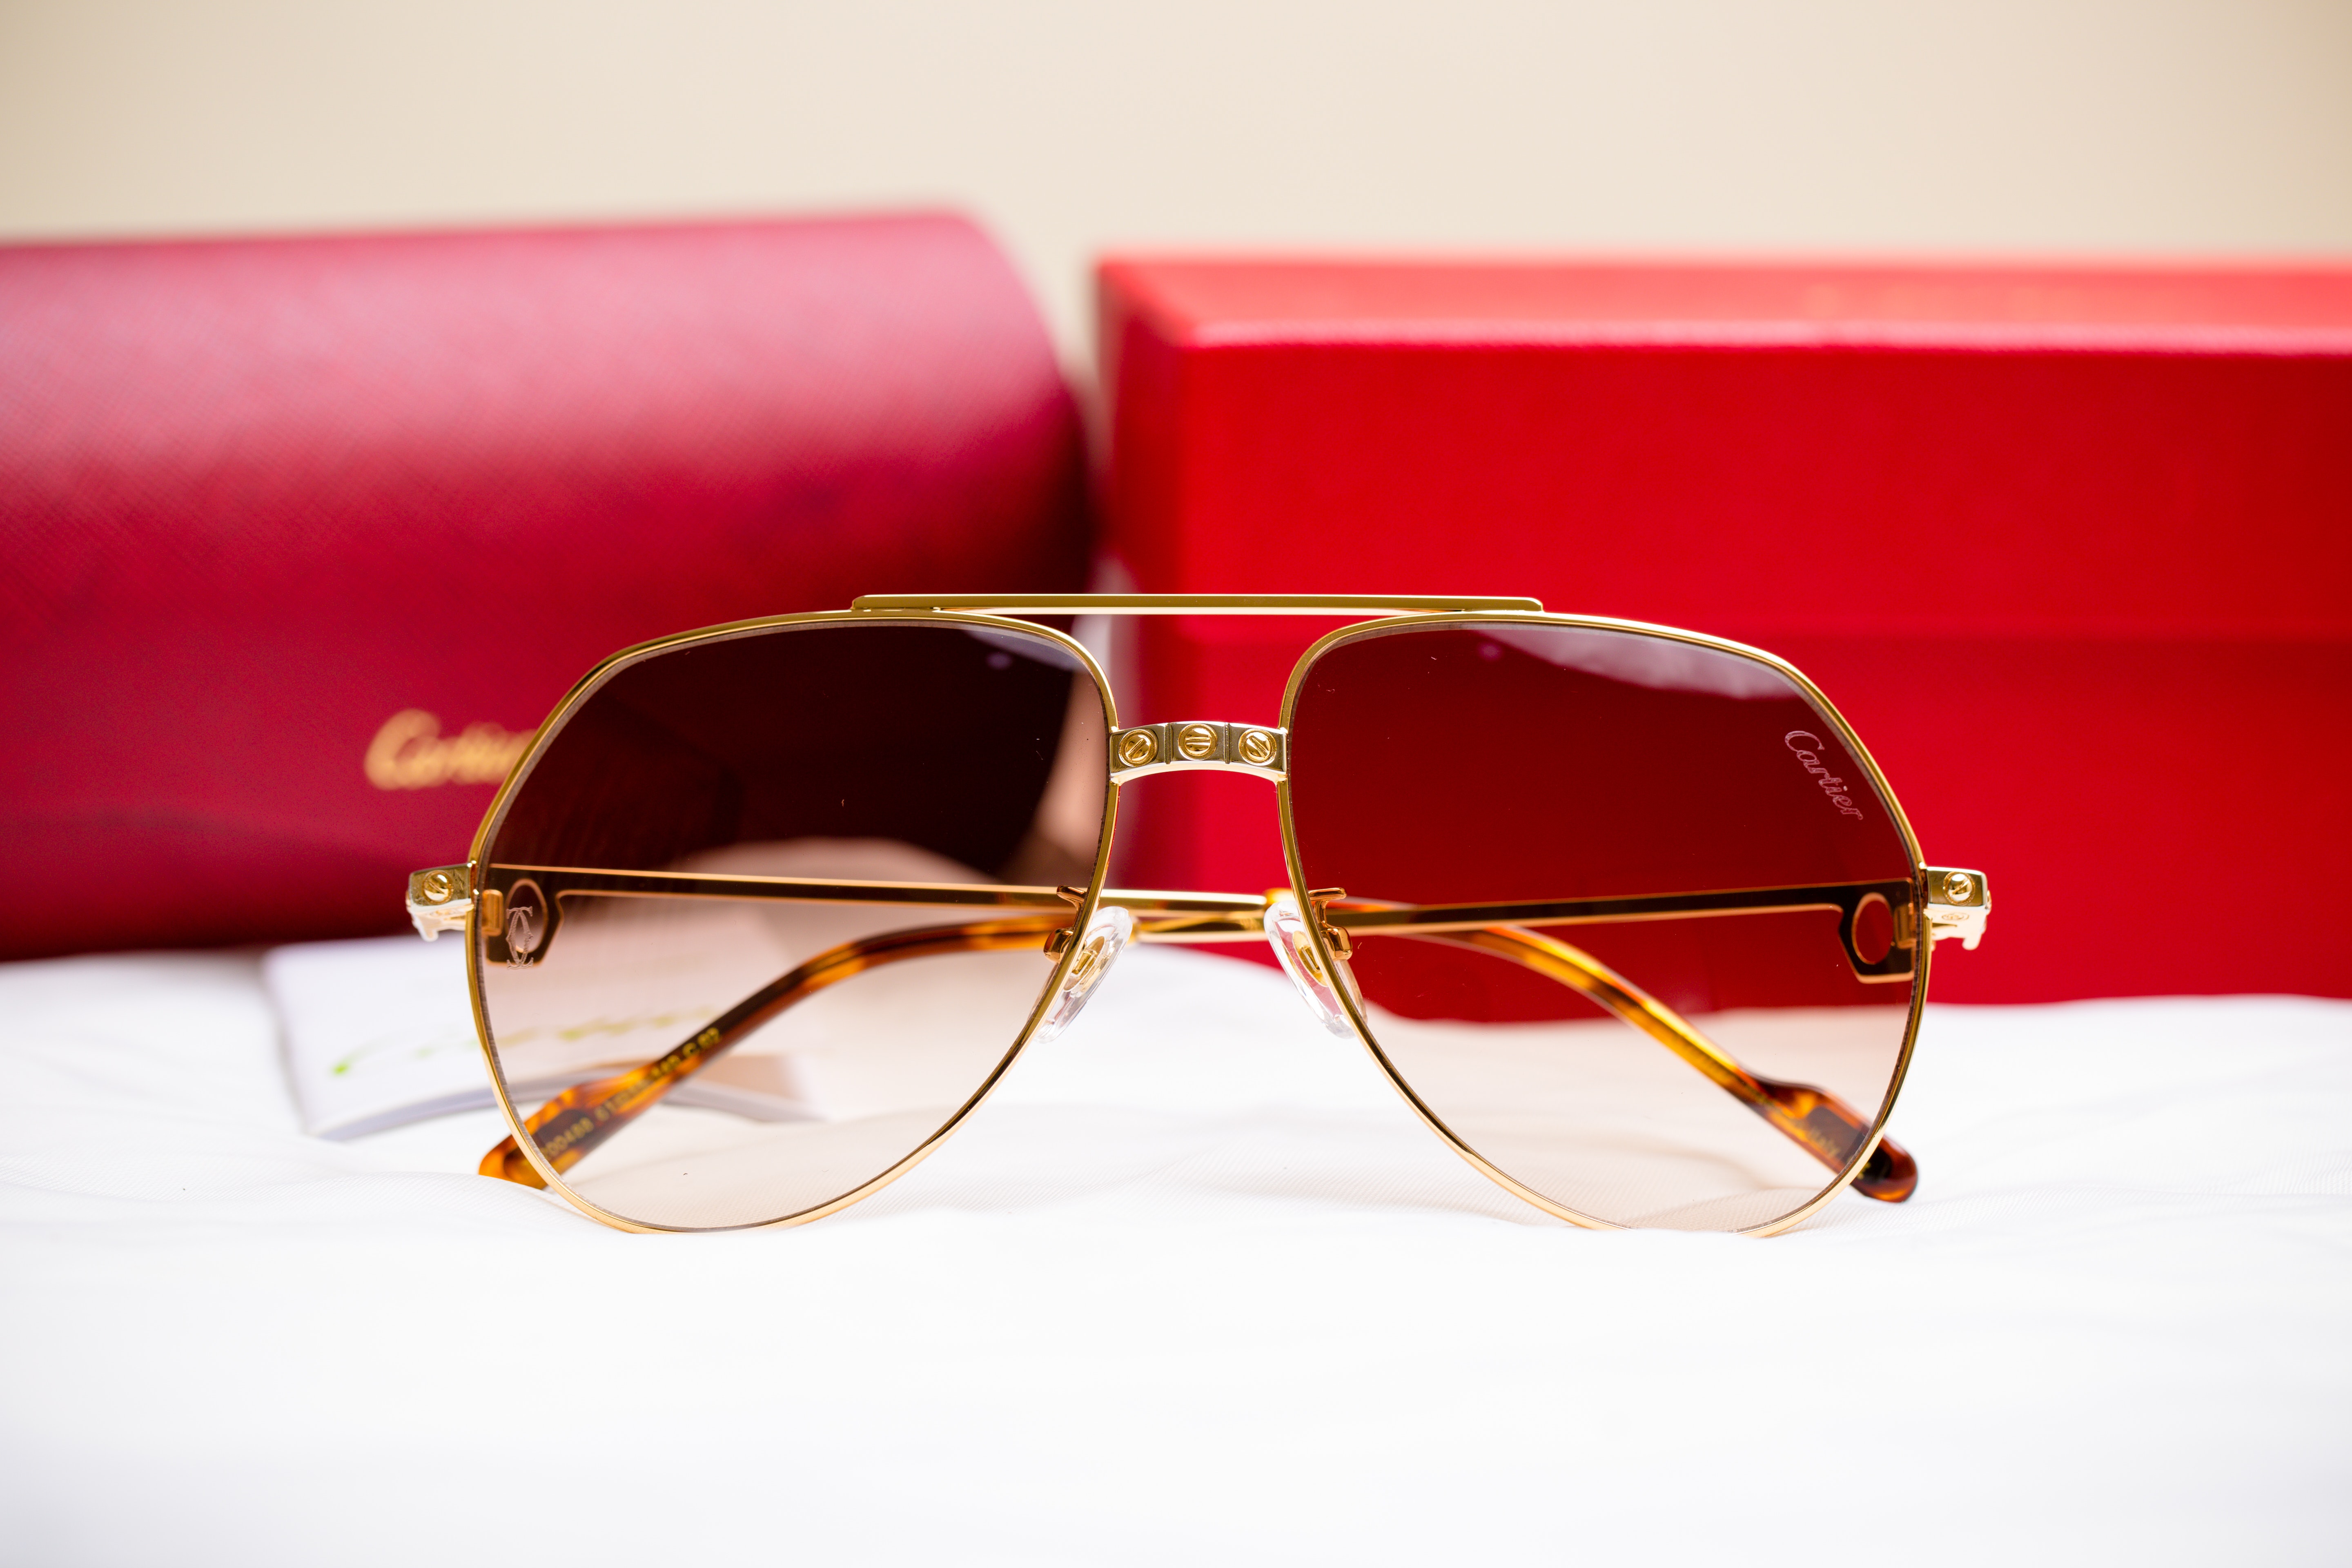
glass, glasses, vision care, sunglasses, automotive lighting, product, Eye glass accessory, rectangle, goggles, eyewear, automotive design, red, Material property, Tints and shades, personal protective equipment, magenta, font, electric blue, photographic film, plastic, pattern, Transparent material, event, carmine, fashion accessory, symmetry, Everyday carry, fun, still life photography, shadow, fashion design, circle, still life, interior design, reflection